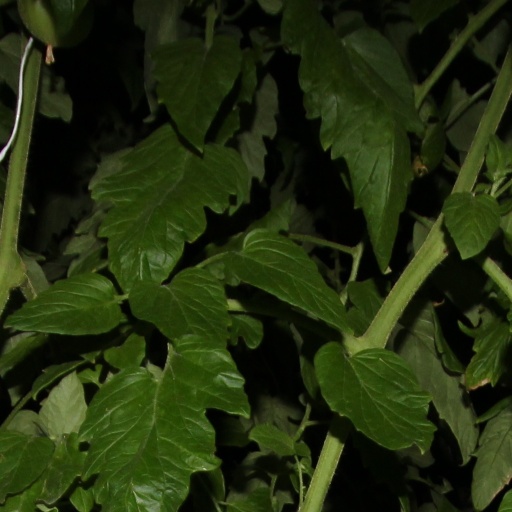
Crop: tomato